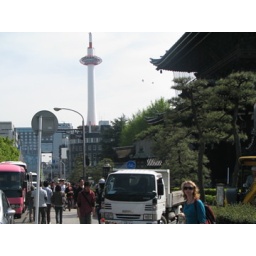
kyoto tower and the train station in the background